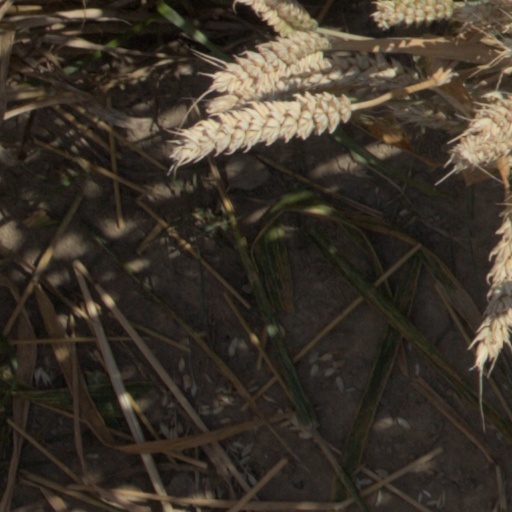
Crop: wheat